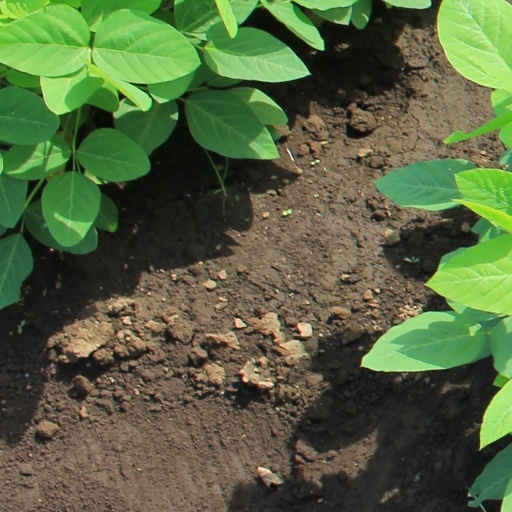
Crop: soybean